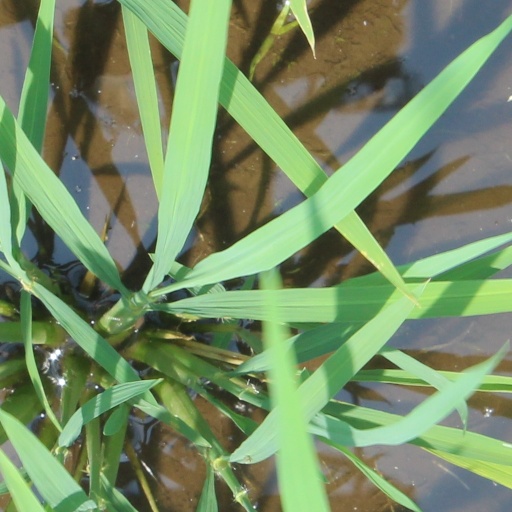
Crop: rice